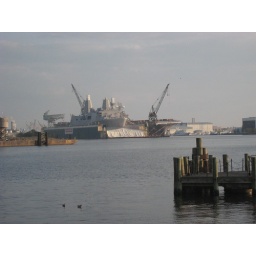
All along the river in the vicinity of the Navy base are private firms that construct and repair ships for the military.